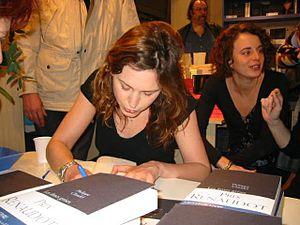
Justine Lévy dédicace son livre Rien de grave au salon du livre porte de Versaille à Paris en 2004.
Justine-Juliette Lévy, de son nom de plume Justine Lévy, née le 27 septembre 1974 à Paris, est une éditrice, une femme de lettres et écrivaine française.